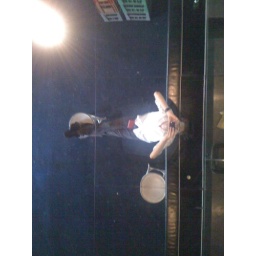
After a long night in the bar with mirrors on the ceiling.